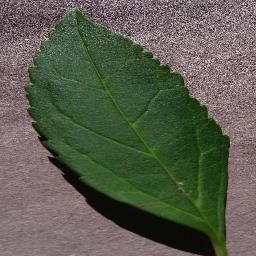
Label: Cherry___healthy